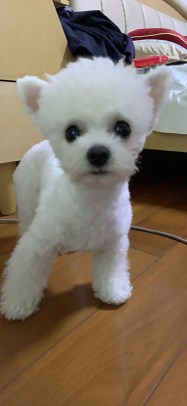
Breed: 2925-n000114-toy_poodle